Parks College of Engineering, Aviation and Technology

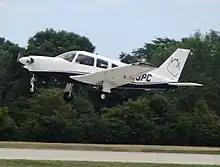
A Parks Piper Arrow landing

In 1996, Saint Louis University closed the historic Cahokia, Illinois campus and later sold it to the village. Classes are now held in the new McDonnell-Douglas Hall building on the Frost Campus in mid-town St. Louis. Flight training remained at St. Louis Downtown Airport. The move to the Frost campus allowed the curriculum to be expanded and Masters programs to be added. The college also provides many science classes for the main campus.